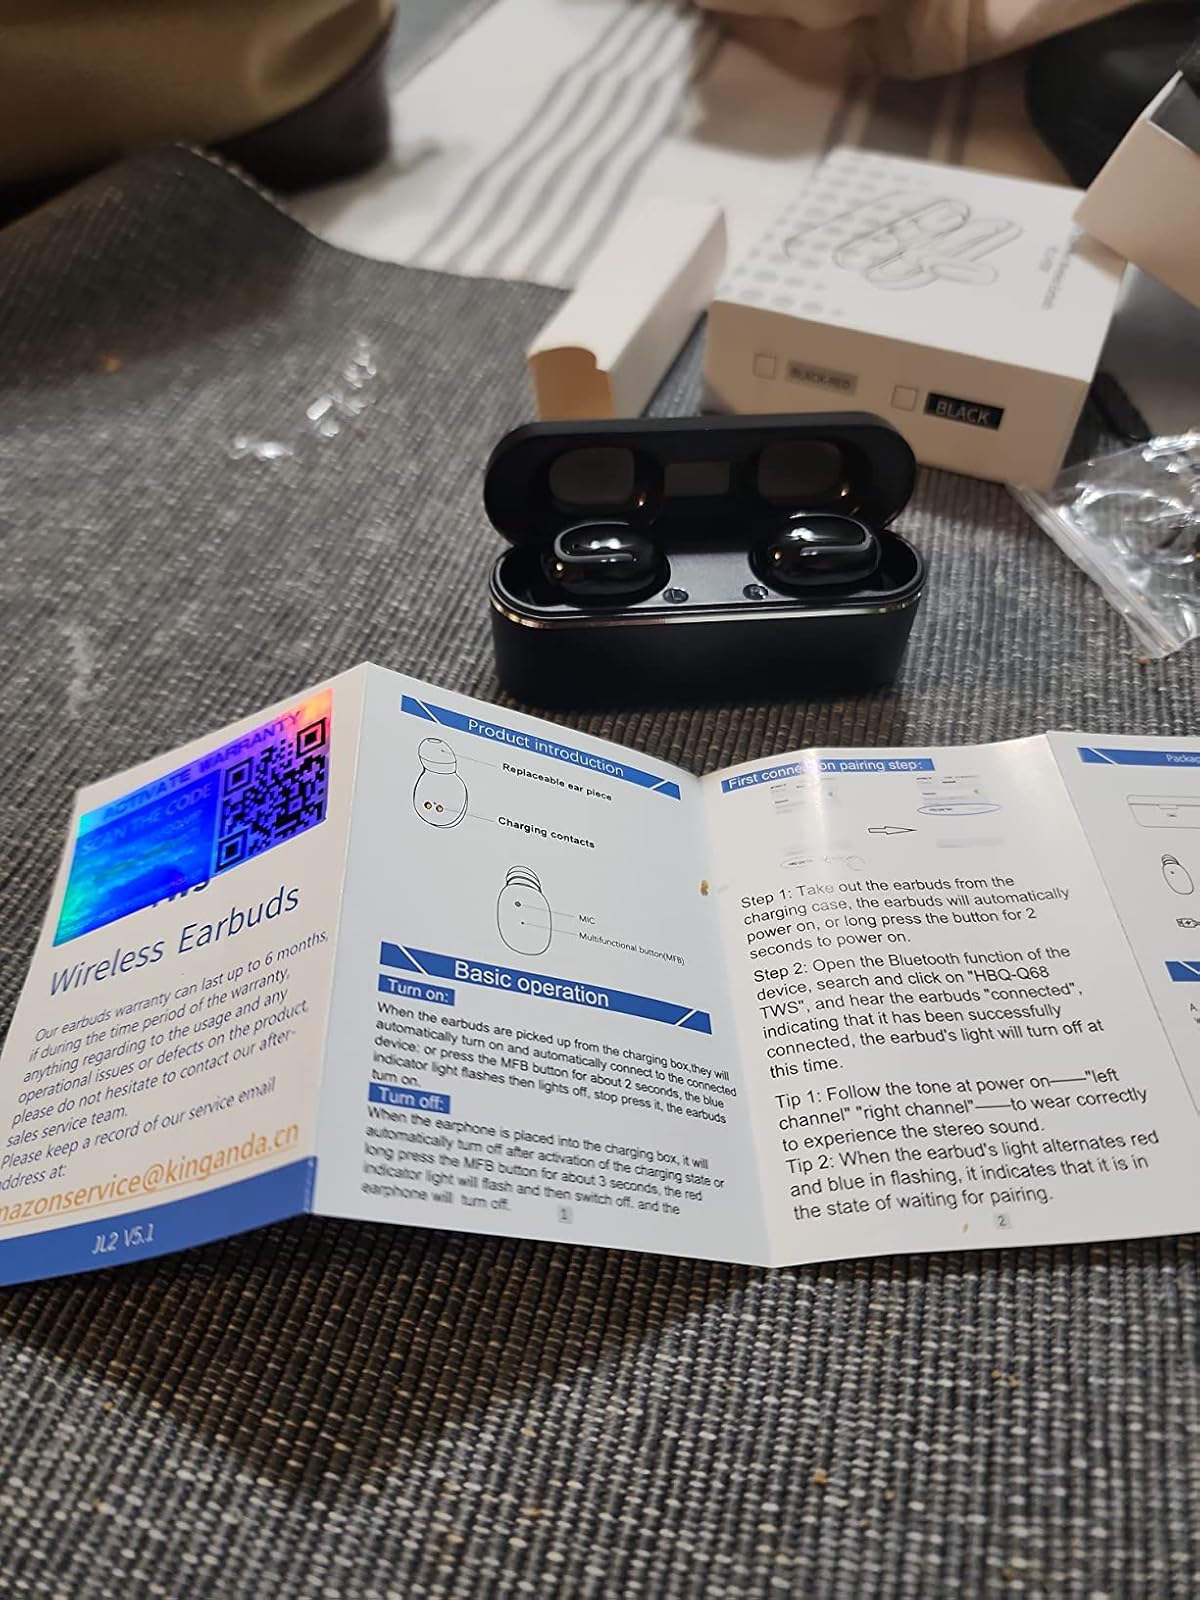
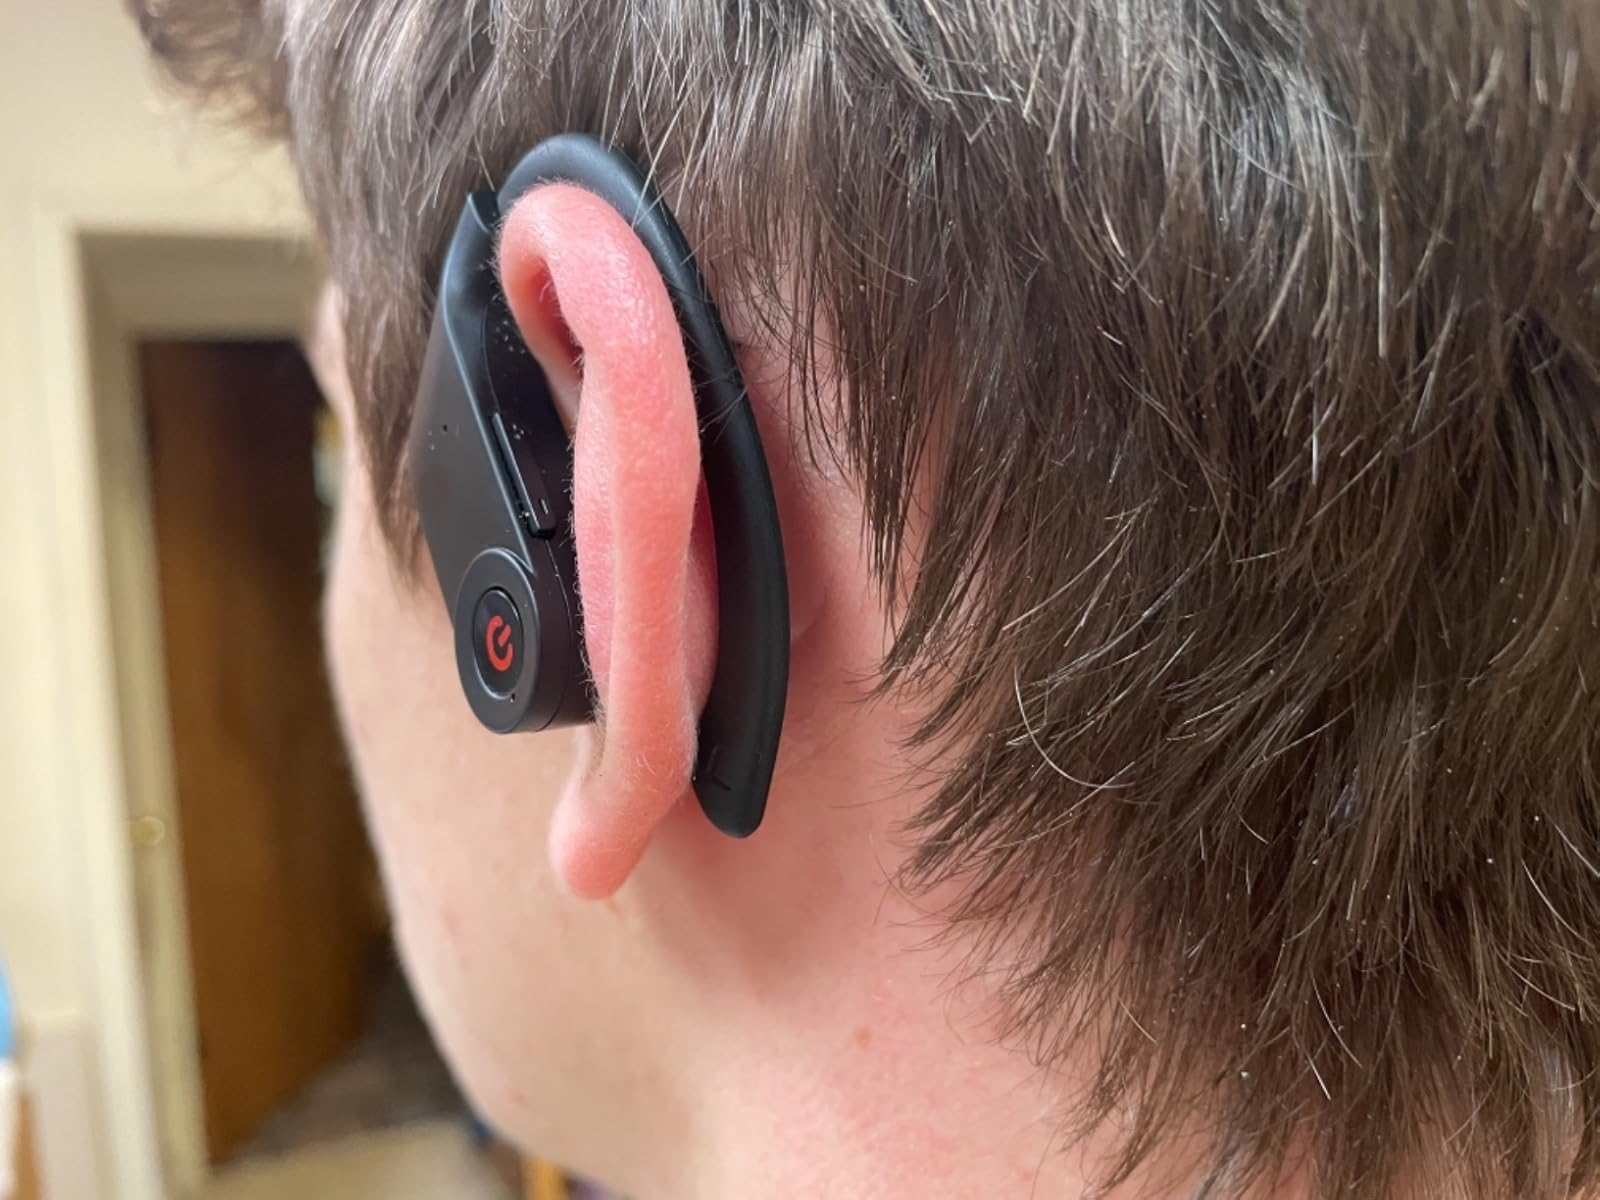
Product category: earbuds
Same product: no